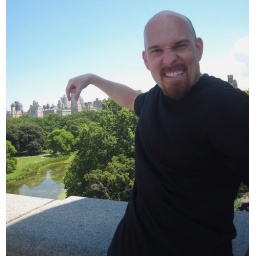
Duane squishing buildings off the Belvedere Castle balcony in Central Park.